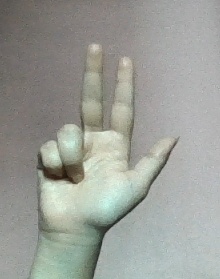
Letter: al